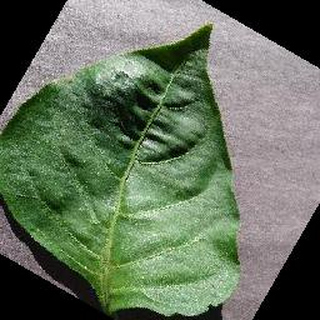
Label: healthy_bell_pepper